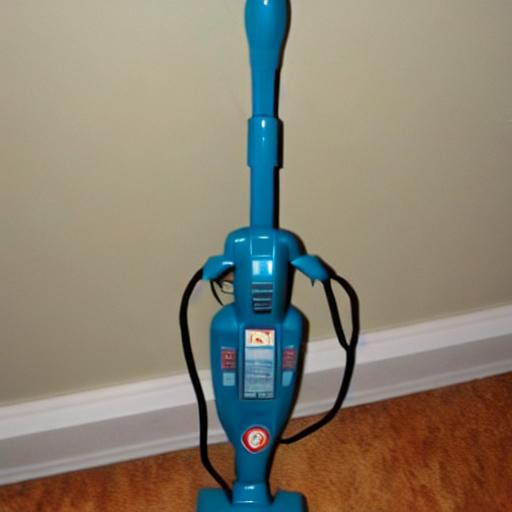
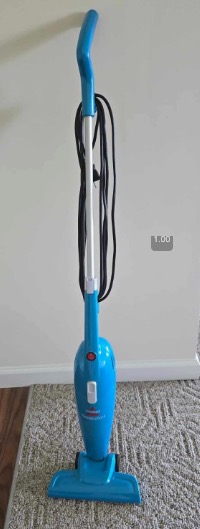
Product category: items_vacuum
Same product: no